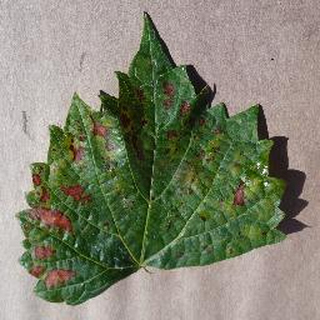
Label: grape_esca_black_measles